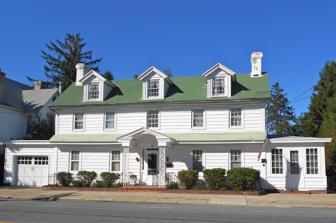
Building: Carlisle House (Milford, Delaware)
Country: United States of America
Year built: 1794
Historic house in Delaware, United States United States historic place Carlisle House U.S. National Register of Historic Places Show map of Delaware Show map of the United States Location 205 S. Front St., Milford, Delaware Coordinates 38°54′45″N 75°25′32″W / 38.91250°N 75.42556°W / 38.91250; -75.42556 Area 0.5 acres (0.20 ha) Built 1794 ( 1794 ) Built by West, David MPS Milford MRA NRHP reference No. 82002364 Added to NRHP April 22, 1982 Carlisle House is a historic home located at Milford , Sussex County, Delaware .  It was built in 1794, and is a two-story, five-bay, frame building with a gable roof with dormers.  It has a two-story rear wing and two side wings; one a conservatory and the other a garage. It has a pent roof across the front with a pedimented entrance hood supported by paired Doric order columns.  The house was built by a ship's carpenter, David West, and is one of the last surviving artifacts from a once prosperous shipbuilding industry. It was added to the National Register of Historic Places in 1982. References